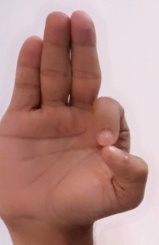
ASL sign: F